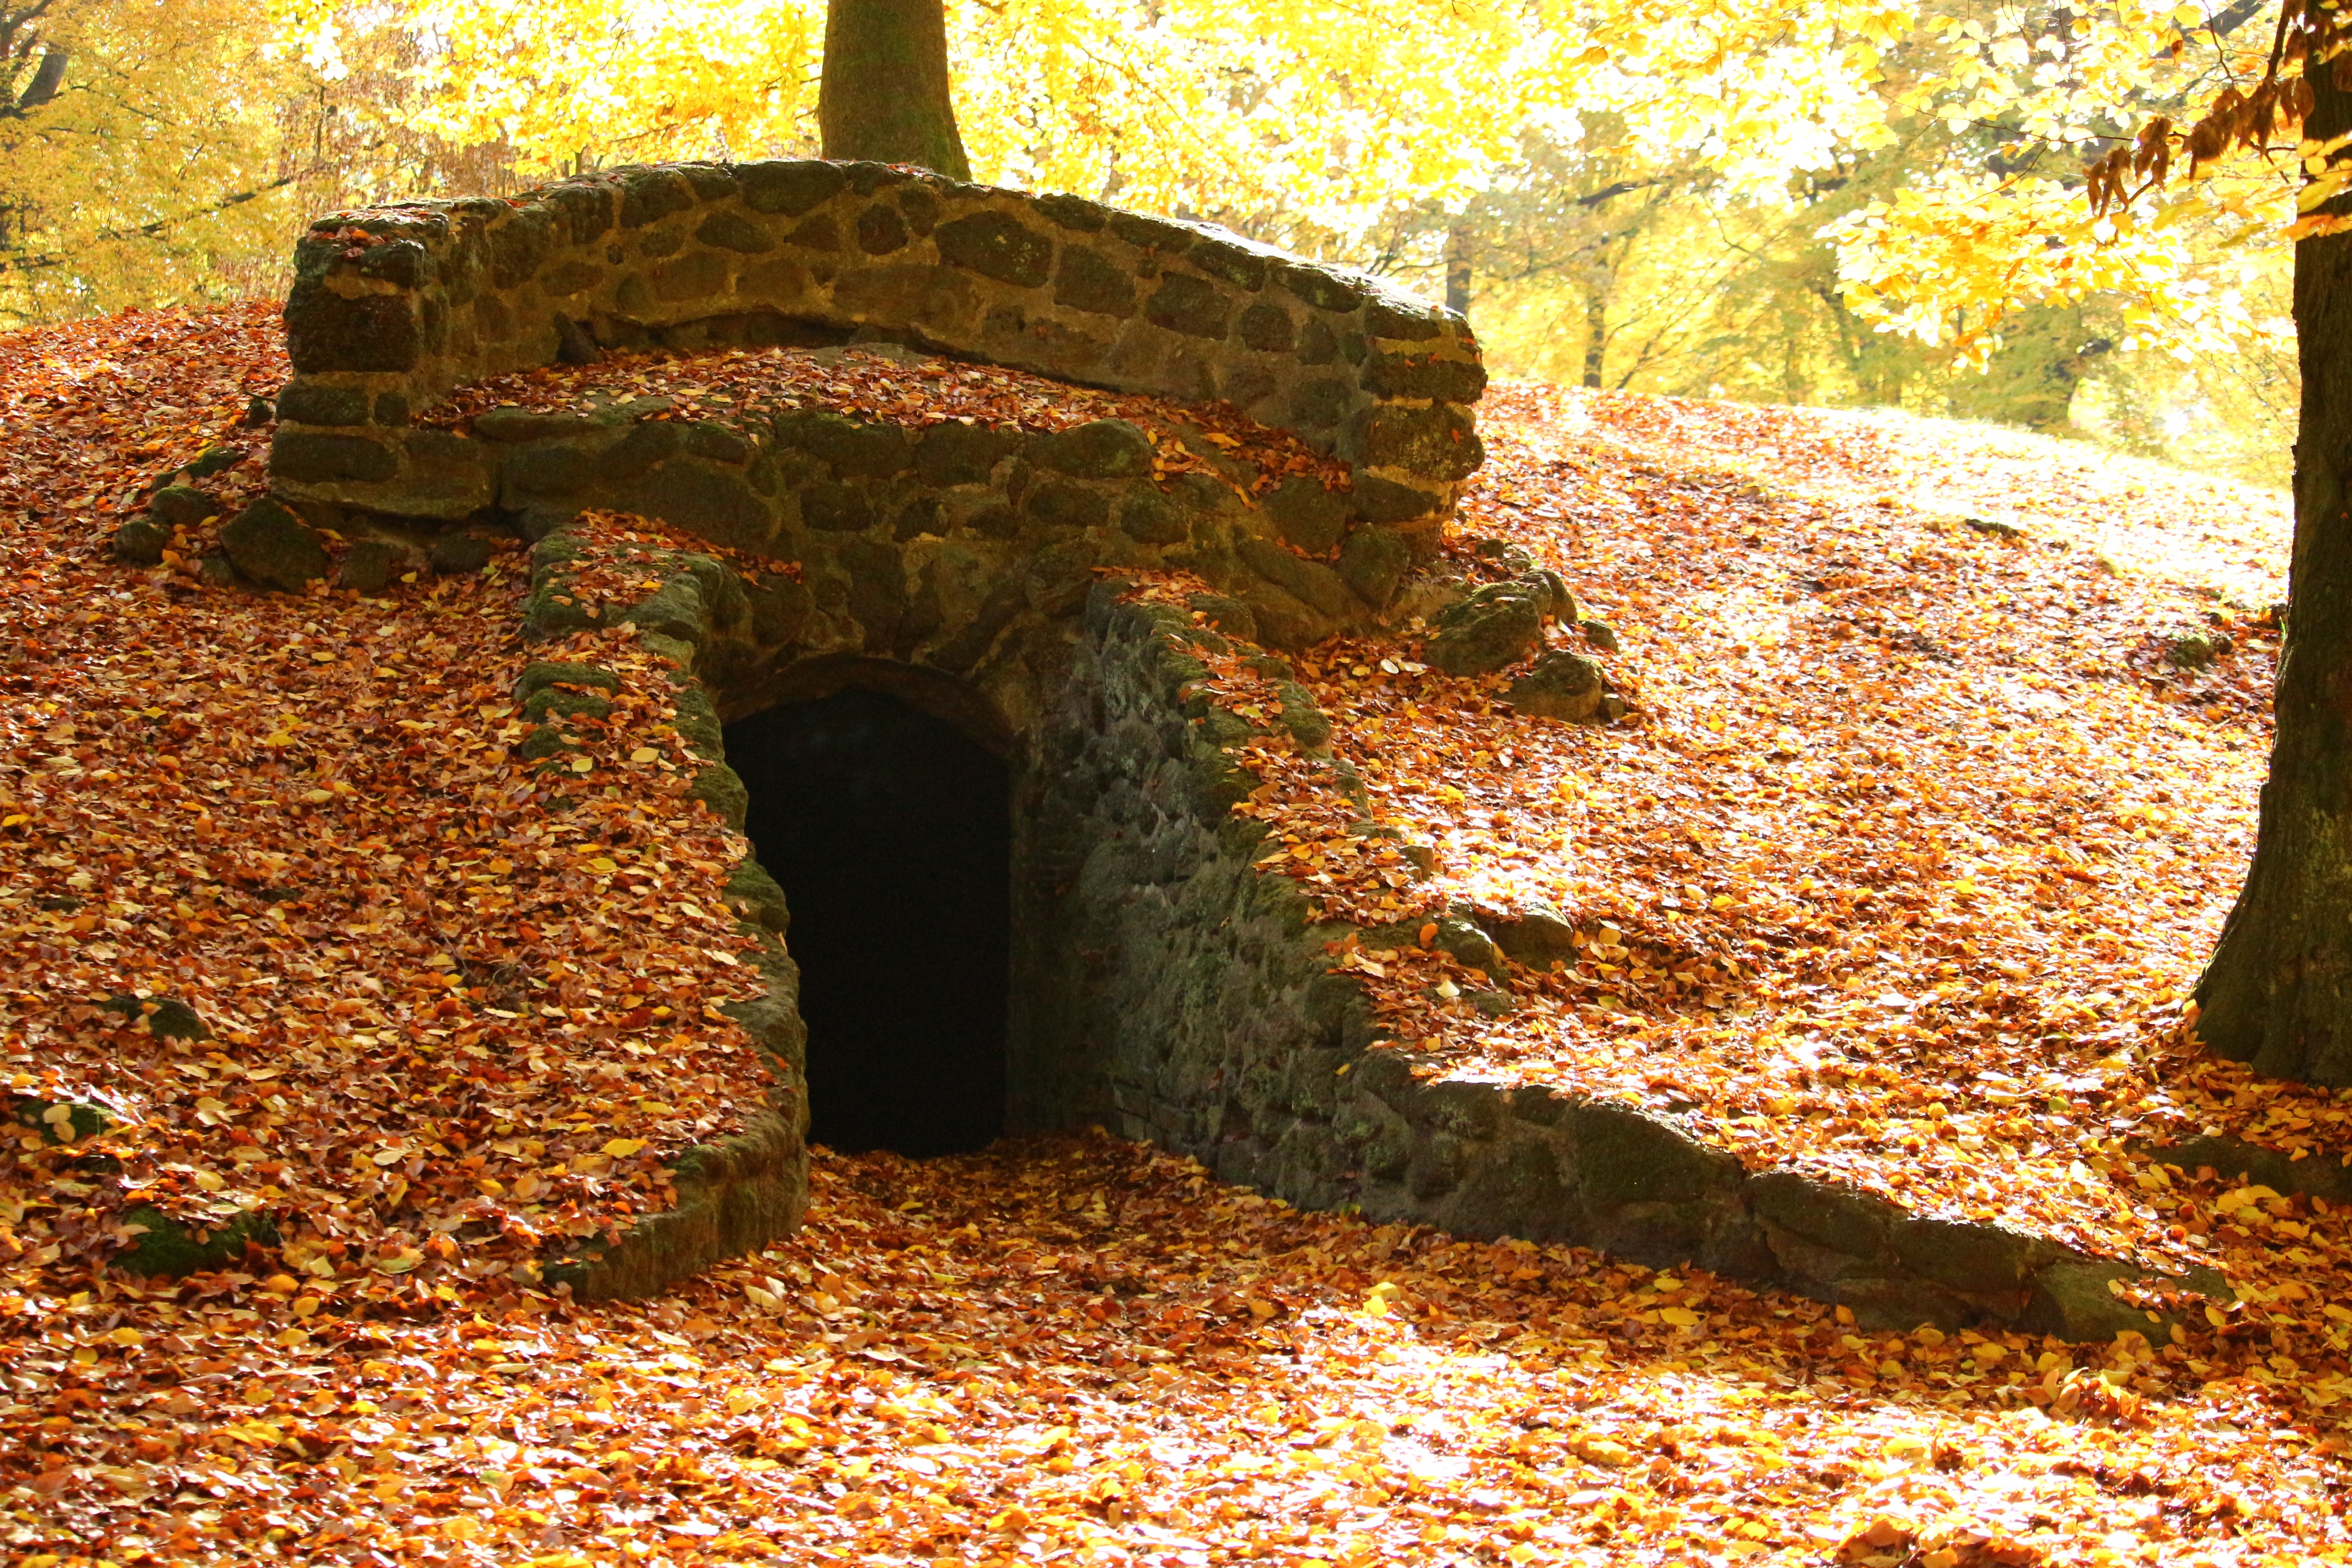
tree, forest, plant, sunlight, leaf, flower, wall, cave, autumn, park, ruin, season, goal, grotto, woodland, input, fall foliage, portal, castle park, ludwigslust parchim